She-Ra and the Princesses of Power

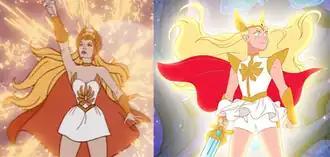
She-Ra in the 1985 series (left) and her 2018 redesign (right) that triggered debate on social media.

The series' showrunner and creator, ND Stevenson (formerly known as Noelle Stevenson), is a cartoonist who became known for his Eisner Award-winning comics "Nimona" and "Lumberjanes". The principal voice cast includes Aimee Carrero as She-Ra, AJ Michalka as Catra, Karen Fukuhara as Glimmer, and Marcus Scribner as Bow. Mary Elizabeth McGlynn is the voice director. The series has an all-female writers' room, and only one man in the regular voice cast. Around 45 people worked on "She-Ra" in the DreamWorks offices in Glendale.